Liam Lawson

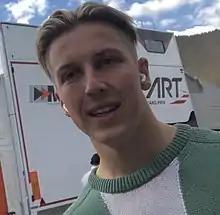
Lawson at the 2022 Austrian Grand Prix

Liam Lawson (born 11 February 2002) is a New Zealand racing driver who competes in Formula One for Racing Bulls.